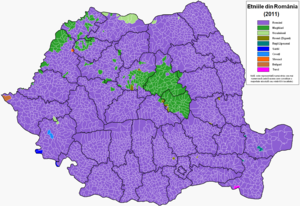
Une enclave linguistique, ou un îlot linguistique, est une zone linguistique complètement délimitée par une frontière linguistique.
Le recensement de la population de 2011 en Roumanie est réalisée par l'Institut National de la Statistique dans la période du 20 au 31 octobre, et fait suite au recensement de 2002. Initialement prévu pour la période du 12 au 21 mars 2011, il est reporté pour des raisons budgétaires.
L’histoire des Juifs en Roumanie ou le territoire qui lui correspond est plus que bimillénaire. Située aux confins de l’Empire romain d’Orient dont elle tire son nom, la Roumanie compte originellement quelques familles juives de culture grecque. Des familles séfarades s’y installent au xviᵉ siècle, venues de l’Empire ottoman voisin mais c’est surtout avec l’arrivée d’immigrants ashkénazes au xixᵉ siècle que la communauté juive devient significative, sous l’angle démographique comme économique ou culturel. Fortement éprouvés par divers massacres au cours de la Seconde Guerre mondiale, les Juifs quittent massivement la Roumanie après celle-ci, émigrant principalement dans l’État d’Israël.